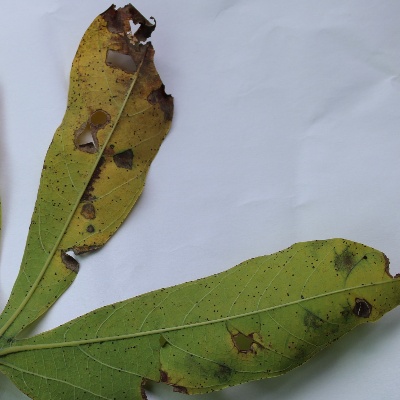
Crop: Cassava
Condition: brown spot